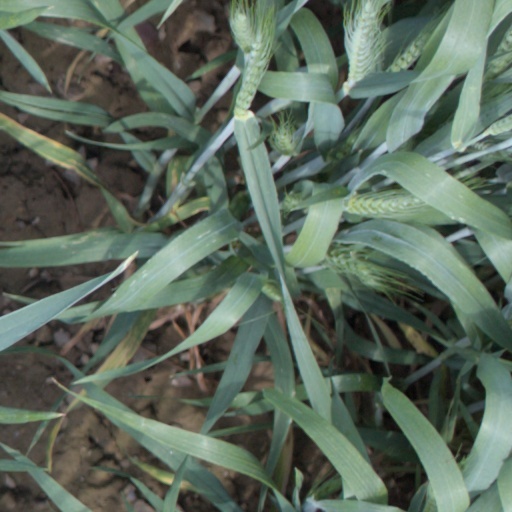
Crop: wheat